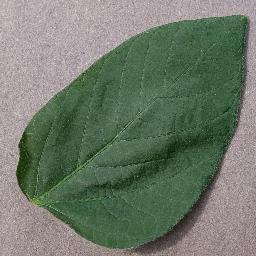
Label: Soybean___healthy